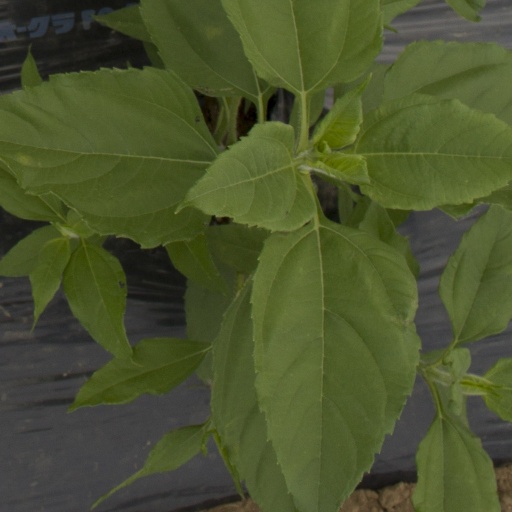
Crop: Jerusalem artichoke